Answer in natural language. Consider the 3D positions of the objects in the scene and not just the 2D positions in the image. Is the centerpoint of  blue modern dining table (highlighted by a red box) at a higher height than walnut tv stand (highlighted by a blue box)? Choose between the following options: no or yes
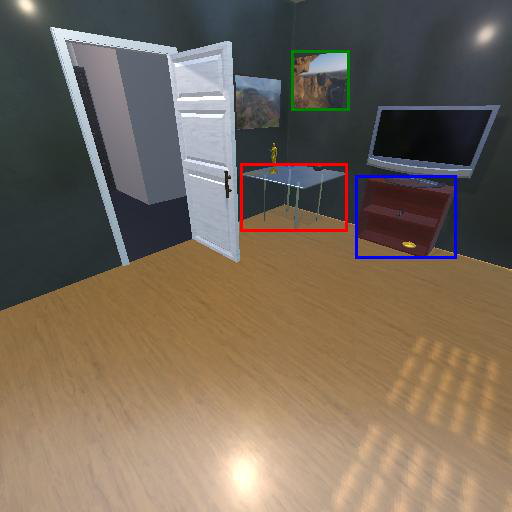
<answer>yes</answer>